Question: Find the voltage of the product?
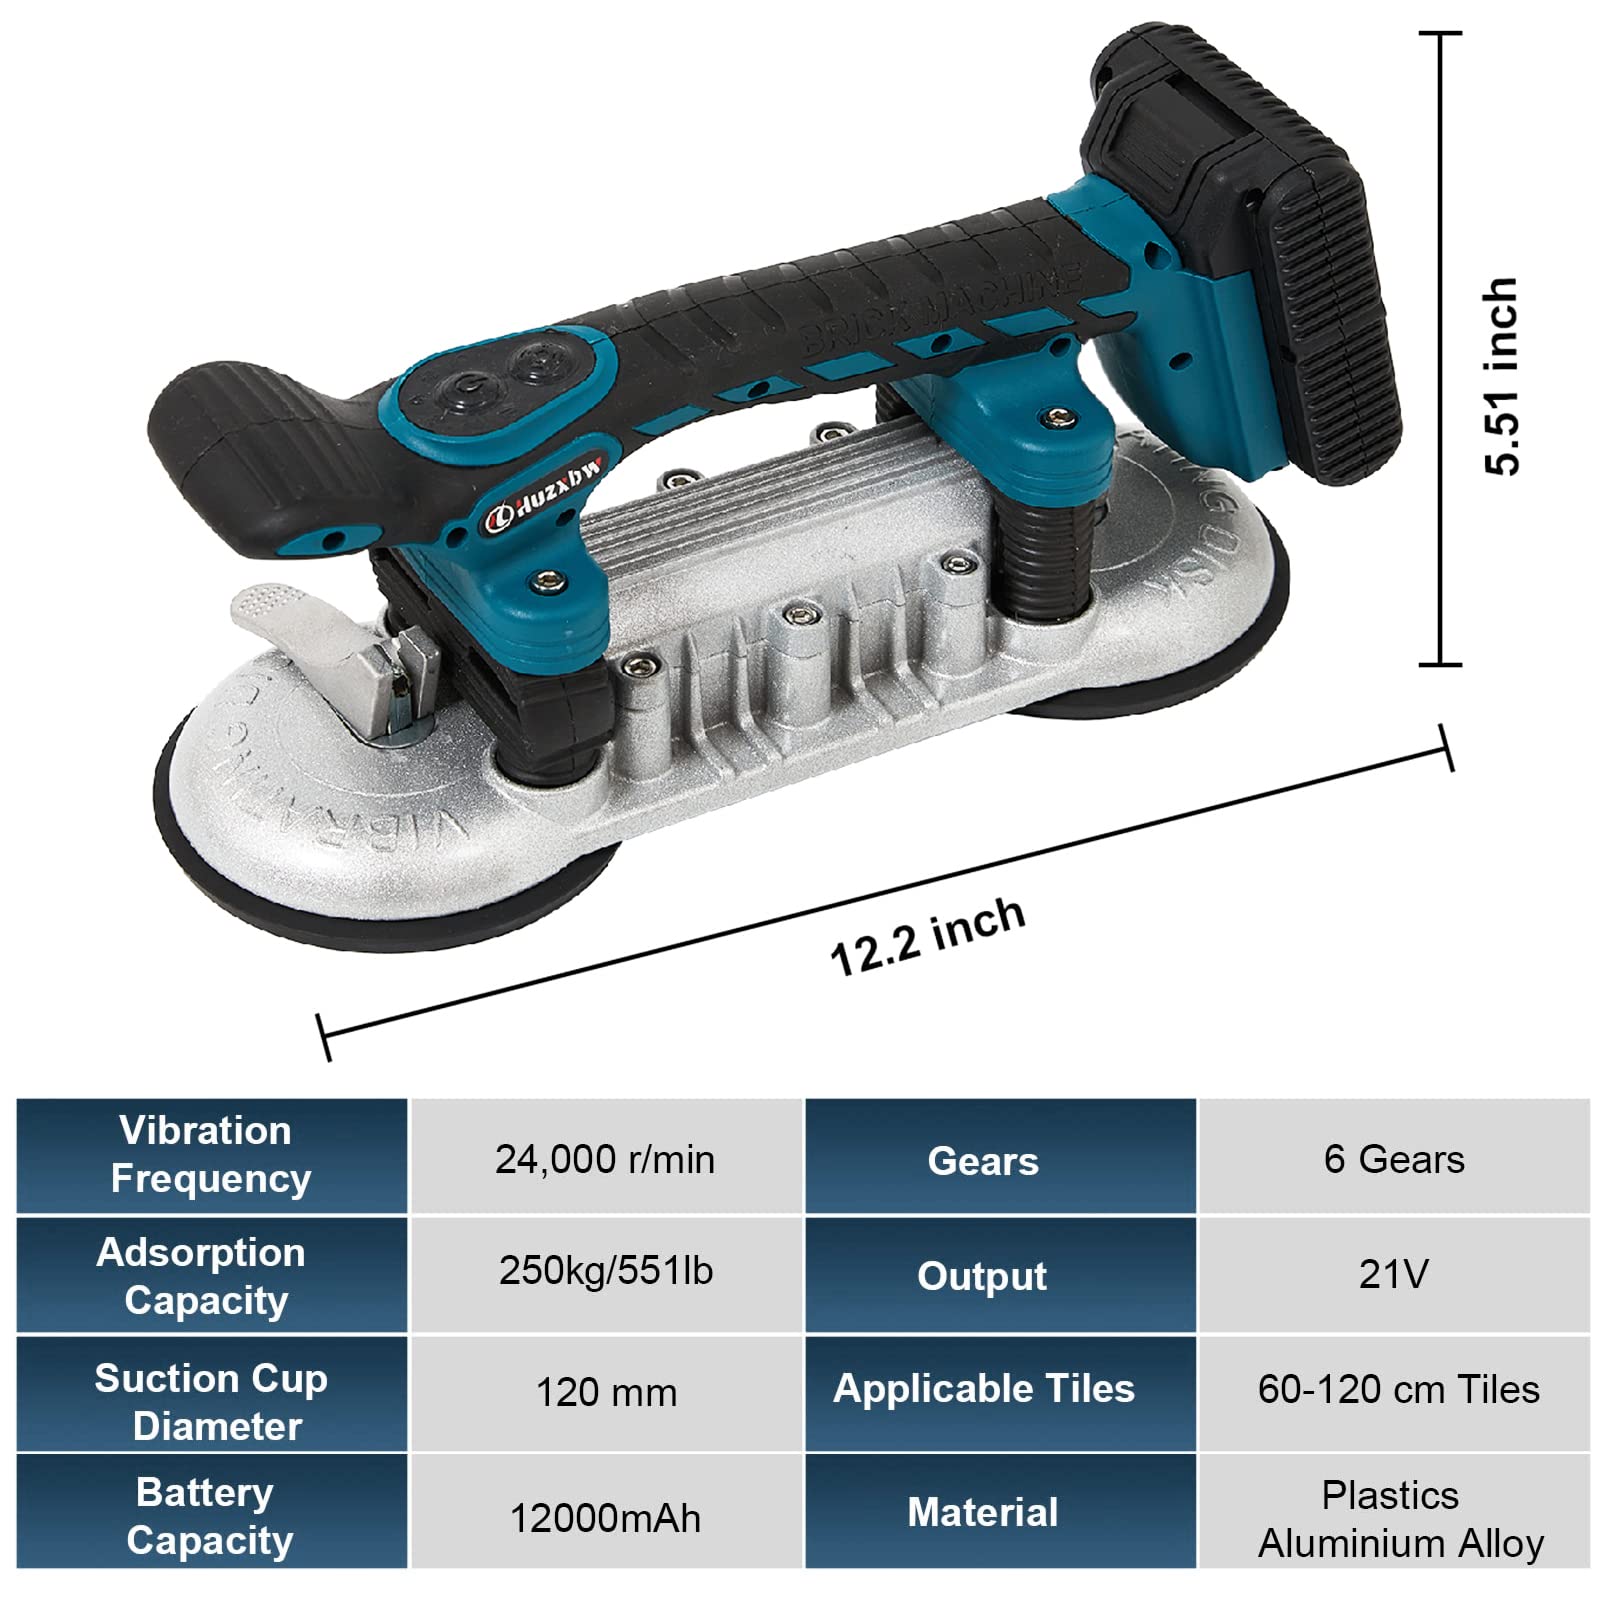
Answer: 21.0 volt